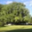
Label: willow_tree